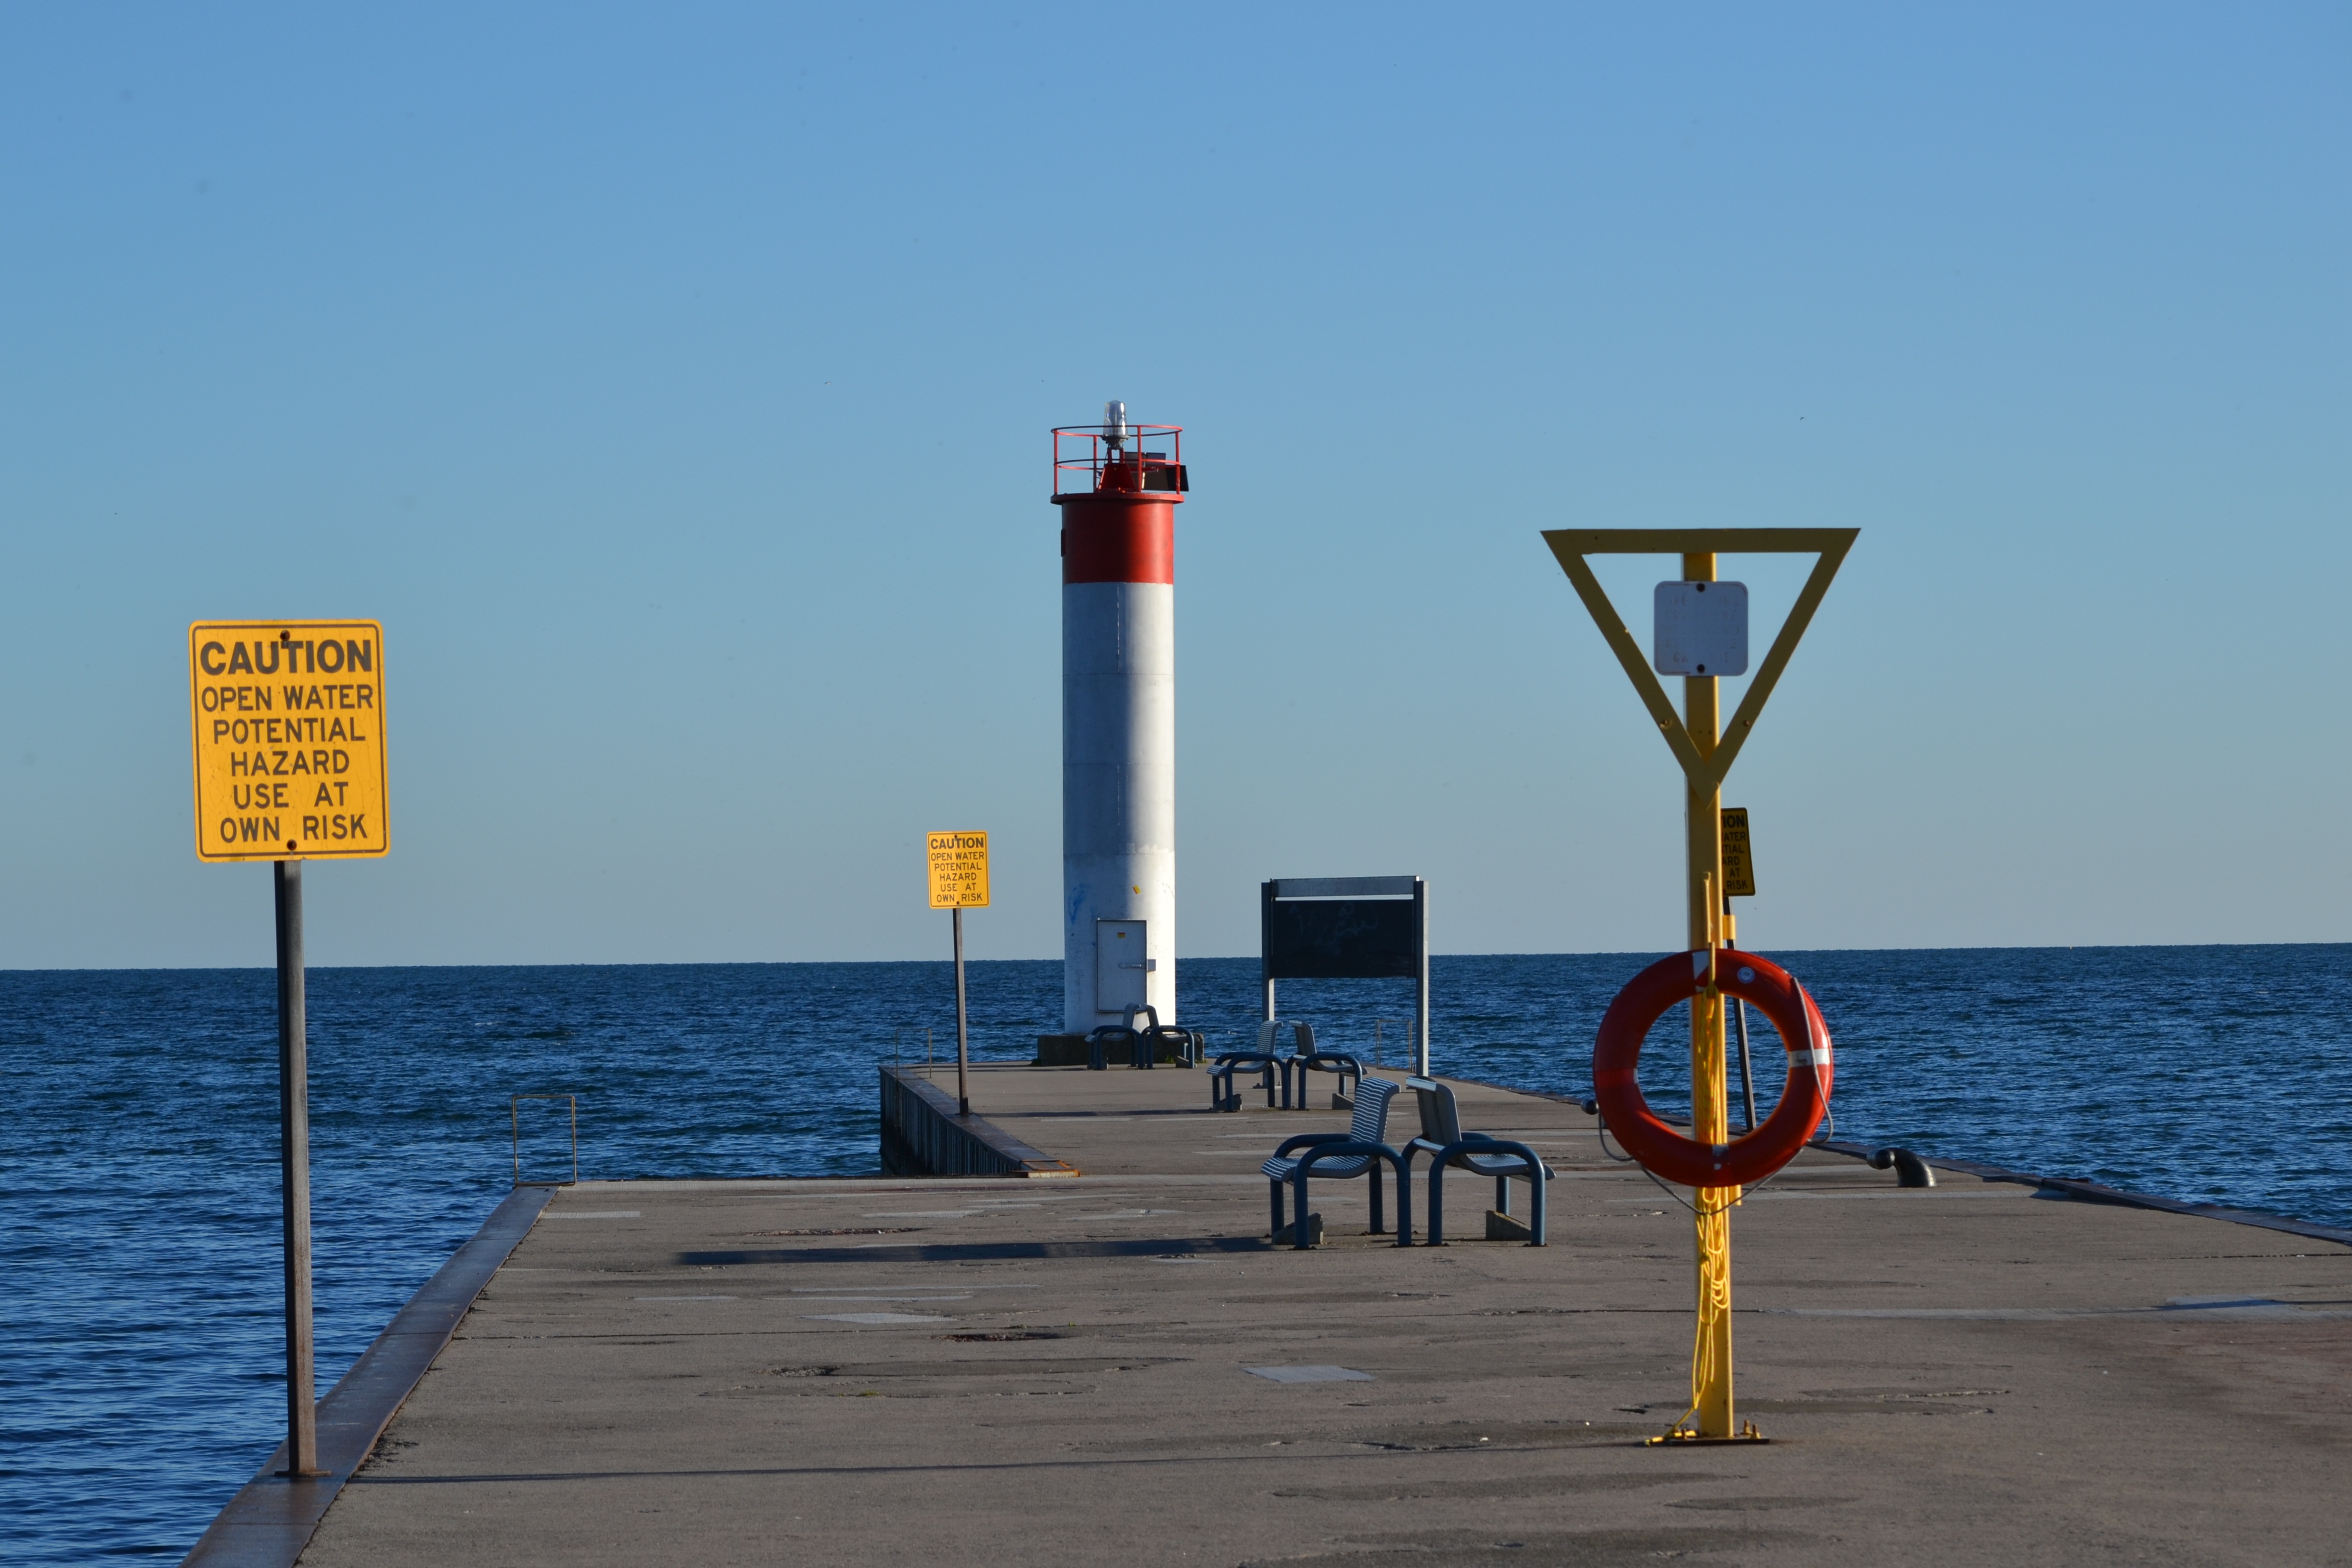
beach, sea, coast, water, ocean, horizon, dock, lighthouse, sky, boardwalk, shore, pier, walkway, vacation, coastline, vehicle, tower, seascape, bay, harbor, beacon, harbour, blue, body of water, navigation, warning, whitby, maritime, breakwater